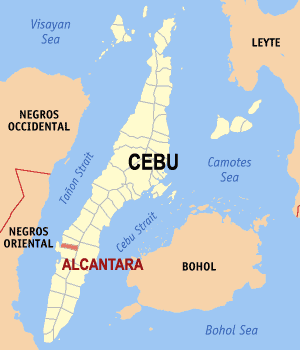
Alcantara est une municipalité de la province de Cebu, au sud-ouest de l'île de Cebu, aux Philippines.